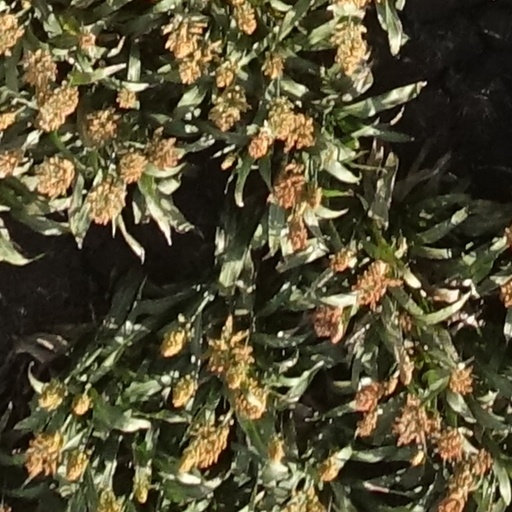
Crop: sorghum